Bodmin Riding

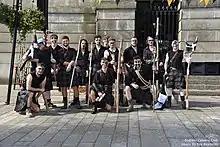
Helliers 2019

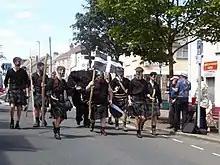
Helliers 2019

In July 1646, during the Wars of the Three Kingdoms, the Duke of Cornwall, the future Charles II, visited Bodmin on his way to the Isles of Scilly from whence he would go into exile. Whilst in Bodmin he joined in with the celebrations, described as sports and pastimes, and became a Brother of the Society.